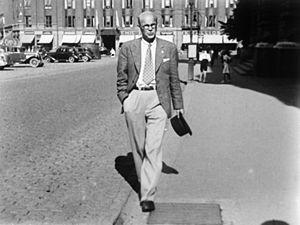
Urho Kaleva Kekkonen est un homme d'État finlandais et le huitième président de la République de Finlande.